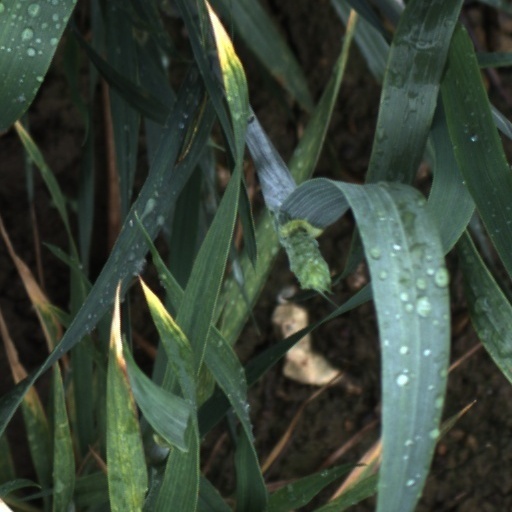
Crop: wheat